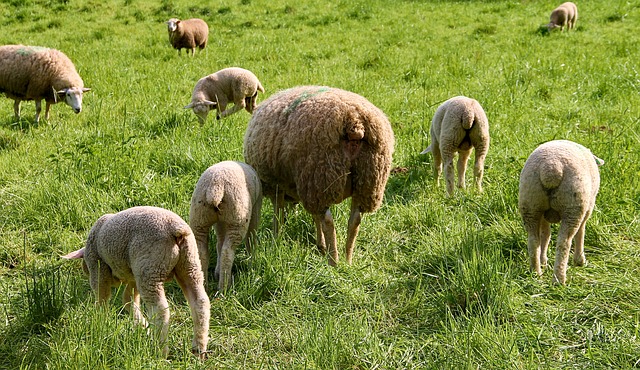
Label: pecora